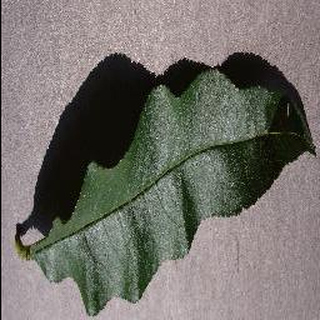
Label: healthy_peach